Juan dela Cruz

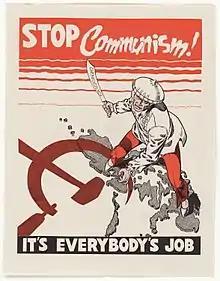
United States Information Service poster distributed in Asia depicting Juan dela Cruz ready to defend the Philippines from the threat of communism

Juan dela Cruz or Maria dela Cruz (feminized form) is the national personification of the Philippines, often used to represent the "Filipino everyman". He is usually depicted wearing the native "salakot" hat, barong tagalog, long pants, and "tsinelas" (local term for the popular flip-flops).